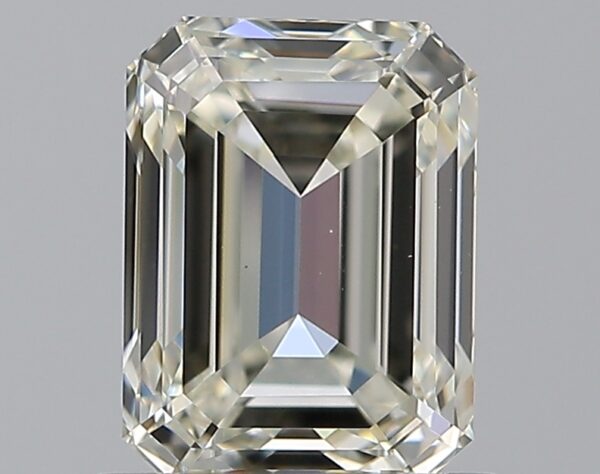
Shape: emerald
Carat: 0.9
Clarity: VVS2
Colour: K
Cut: VG
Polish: EX
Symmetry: VG
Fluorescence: F
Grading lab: GIA
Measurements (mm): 6.11 x 4.54 x 3.17